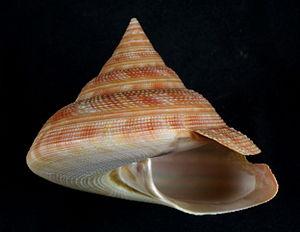
Les Pleurotomariidae sont une famille de gastéropodes de l'ordre des Archaeogastropoda.